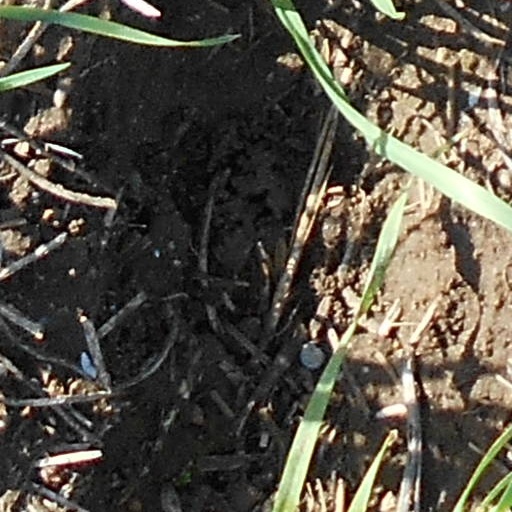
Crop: wheat